Dynamic Data Driven Applications Systems

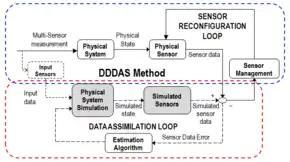
Dynamic Data Driven Applications Systems

Dynamic Data Driven Applications Systems (DDDAS) is a paradigm whereby the computation and instrumentation aspects of an application system are dynamically integrated with a feedback control loop, in the sense that instrumentation data can be dynamically incorporated into the executing model of the application (in targeted parts of the phase-space of the problem to either replace parts of the computation to speed-up the modeling or to make the model more accurate for aspects of the system not well represented by the model; this can be considered as the model "learning" from such dynamic data inputs), and in reverse the executing model can control the system's instrumentation to cognizantly and adaptively acquire additional data (or search through archival data), which in-turn can improve or speedup the model (modeling process). DDDAS-based approaches have been shown that they can enable more accurate and faster modeling and analysis of the characteristics and behaviors of a system and can exploit data in intelligent ways to convert them to new capabilities, including decision support systems with the accuracy of full-scale modeling, executing model-driven adaptive management of complex instrumentation (including adaptive coordination across multitudes of heterogeneous sensors and controllers), as well as efficient data collection, management, and data mining.